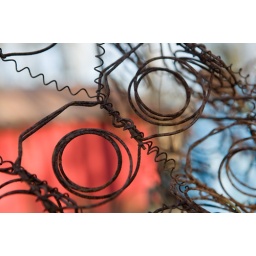
rusty box spring patterns against red barn